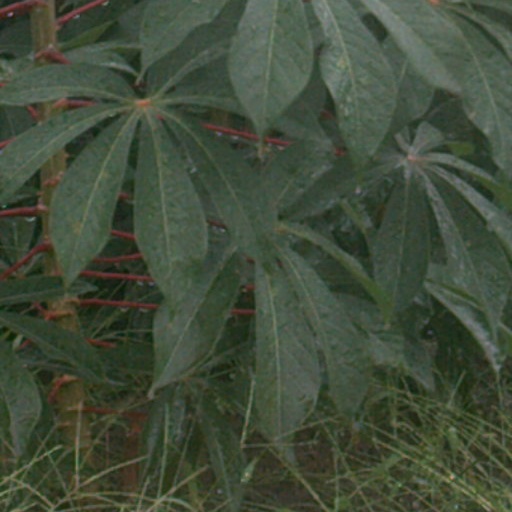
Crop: cassava